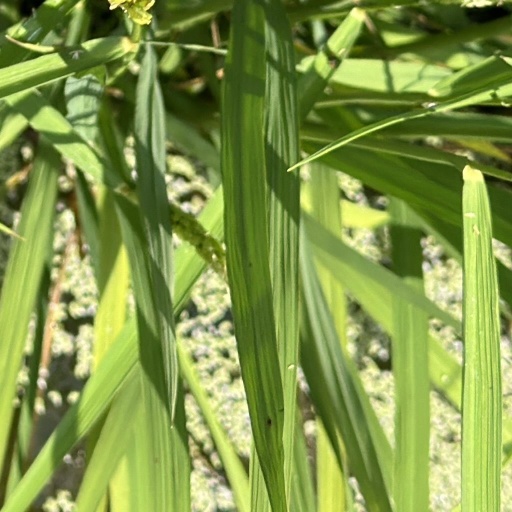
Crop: rice